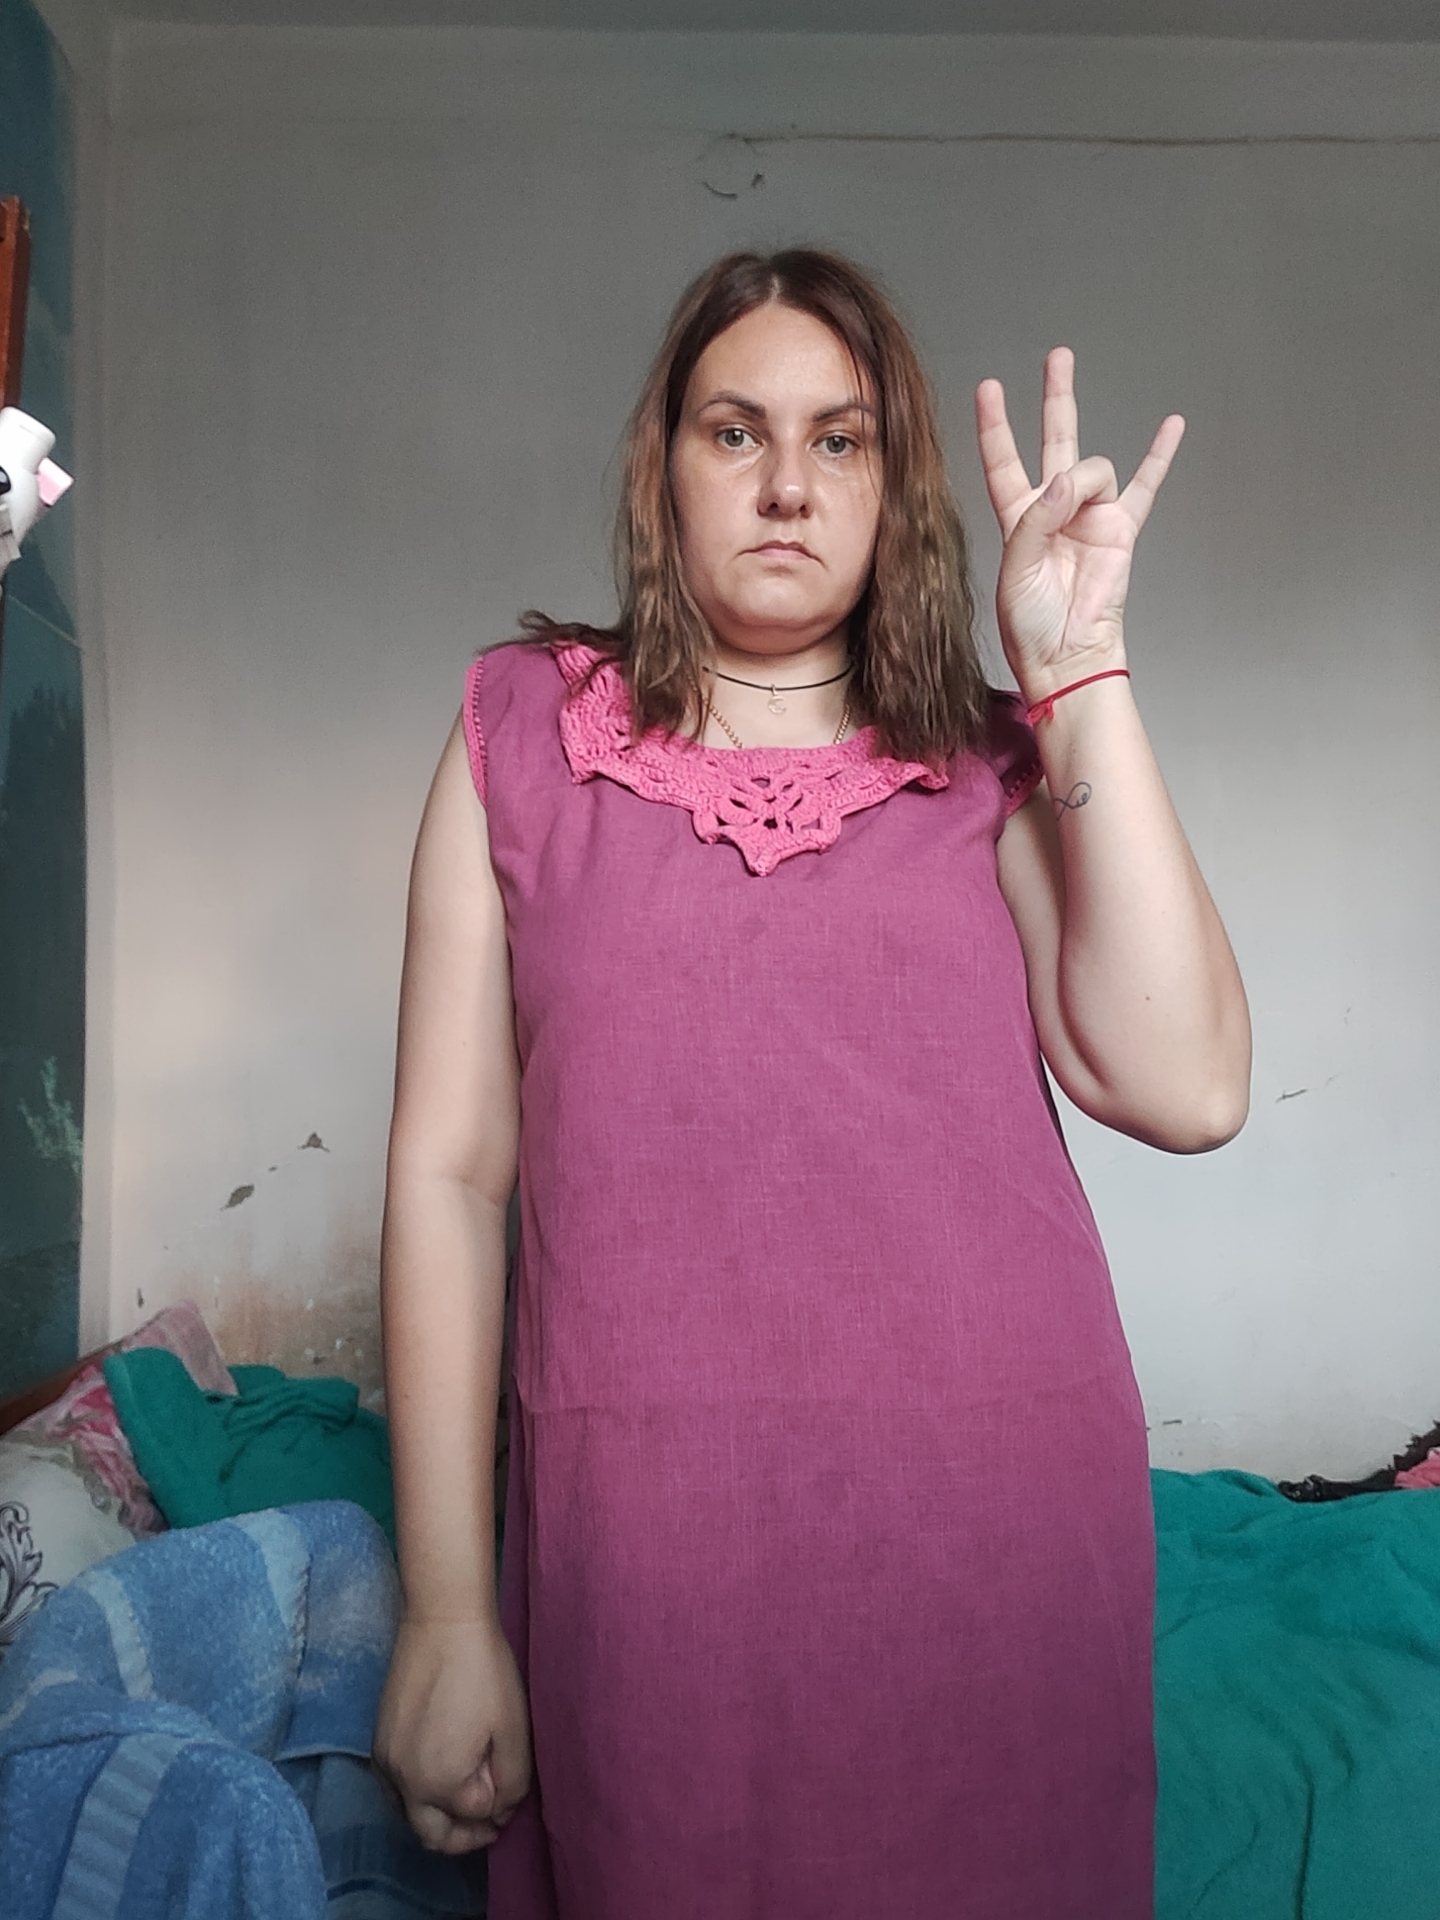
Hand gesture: three3